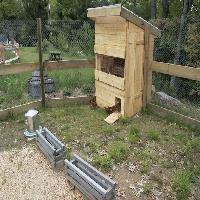
Weather: cloudy or overcast